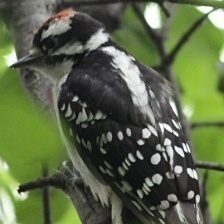
Species: DOWNY WOODPECKER
Scientific name: PICOIDES PUBESCENS